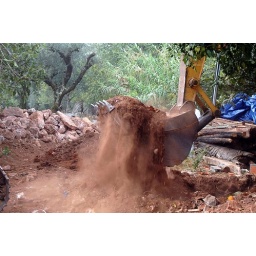
This huge machine is here to dig a hole in the garden for water tanks, collecting rain off the roofs.